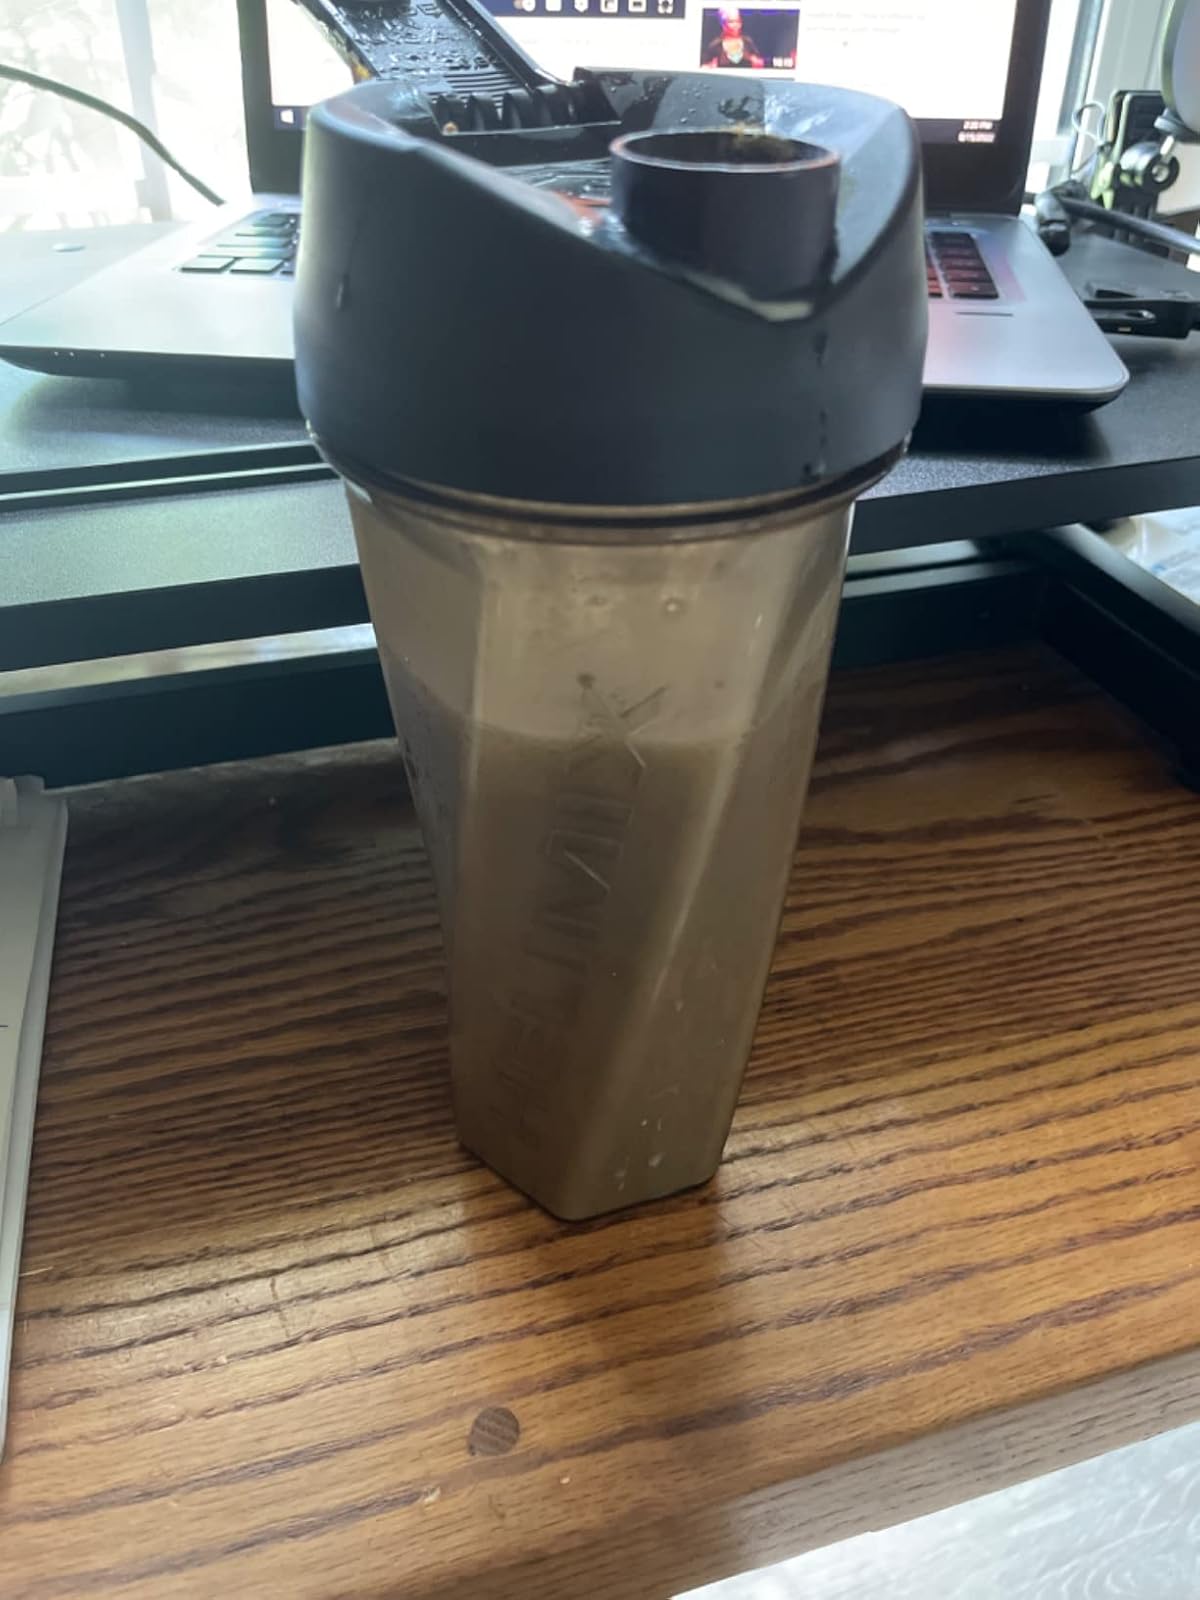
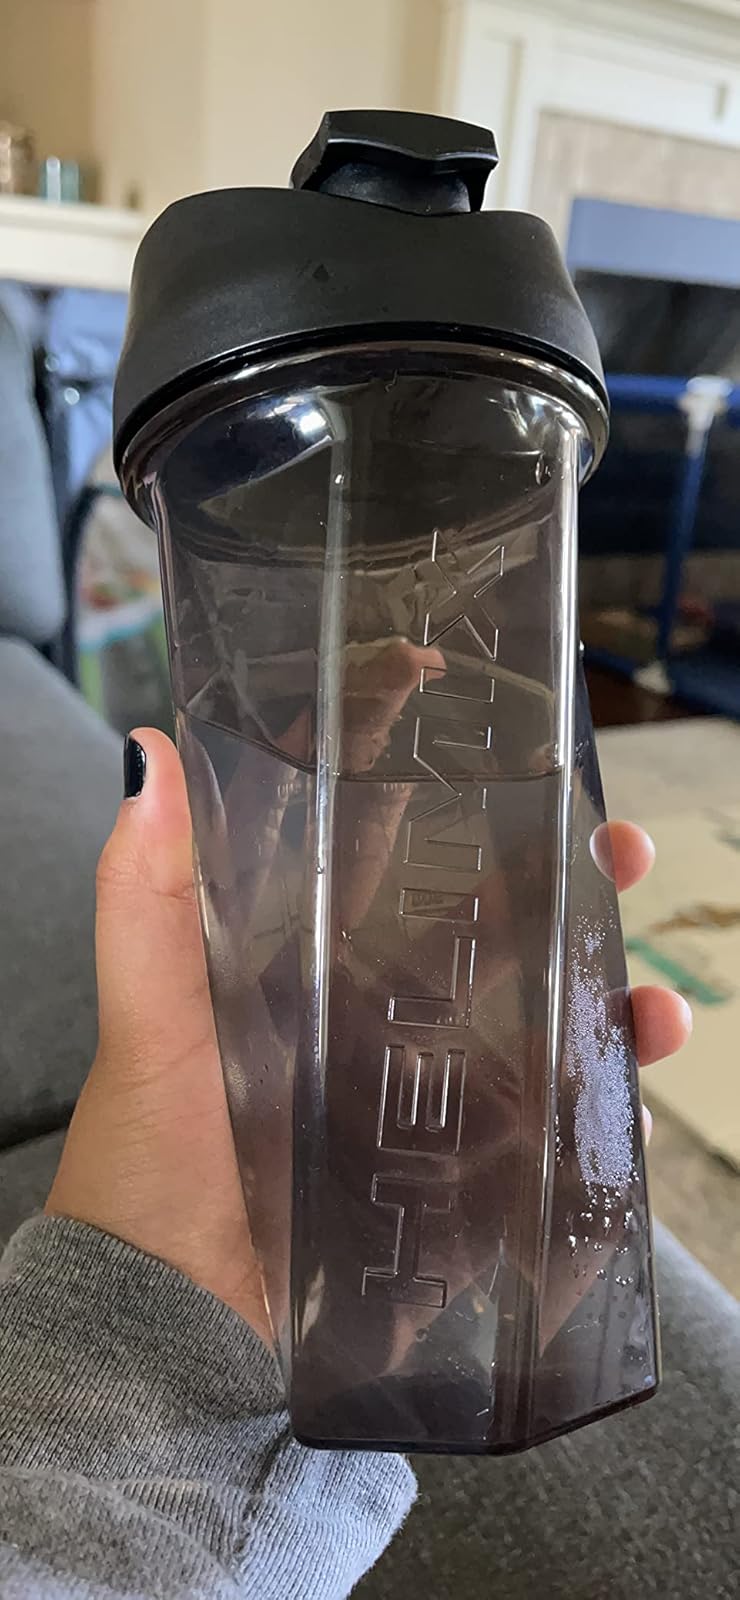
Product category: items_blender
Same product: yes